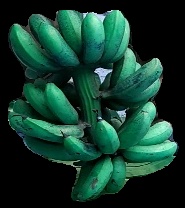
Variety: rasbale
Grade: grade3